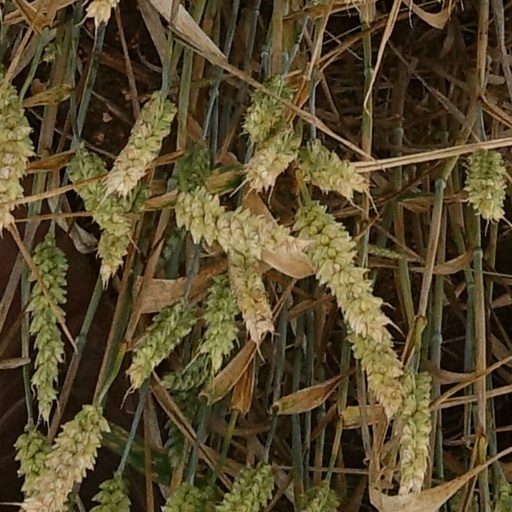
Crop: wheat